Nanocellulose

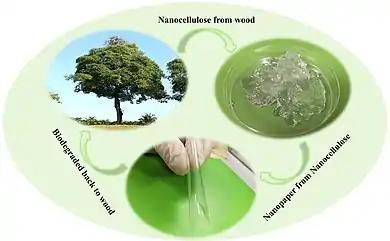
Nanocellulose recycling chart

The properties of nanocellulose (e.g. mechanical properties, film-forming properties, viscosity etc.) makes it an interesting material for many applications.